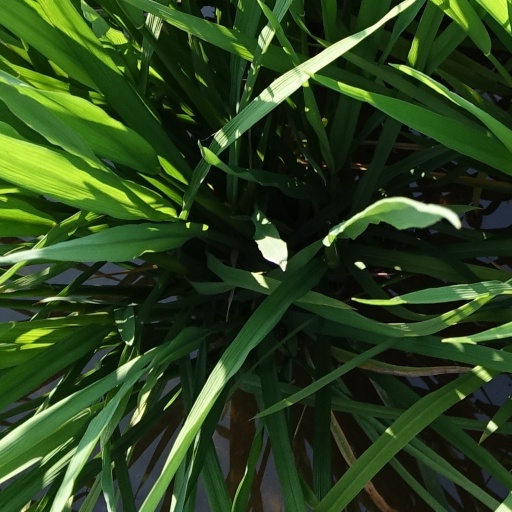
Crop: rice